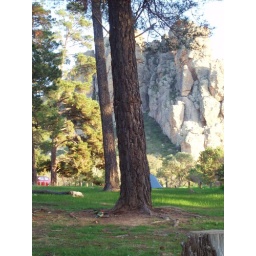
growing green in the Pines, look for the multicolour birds 'rosellos' on the ground